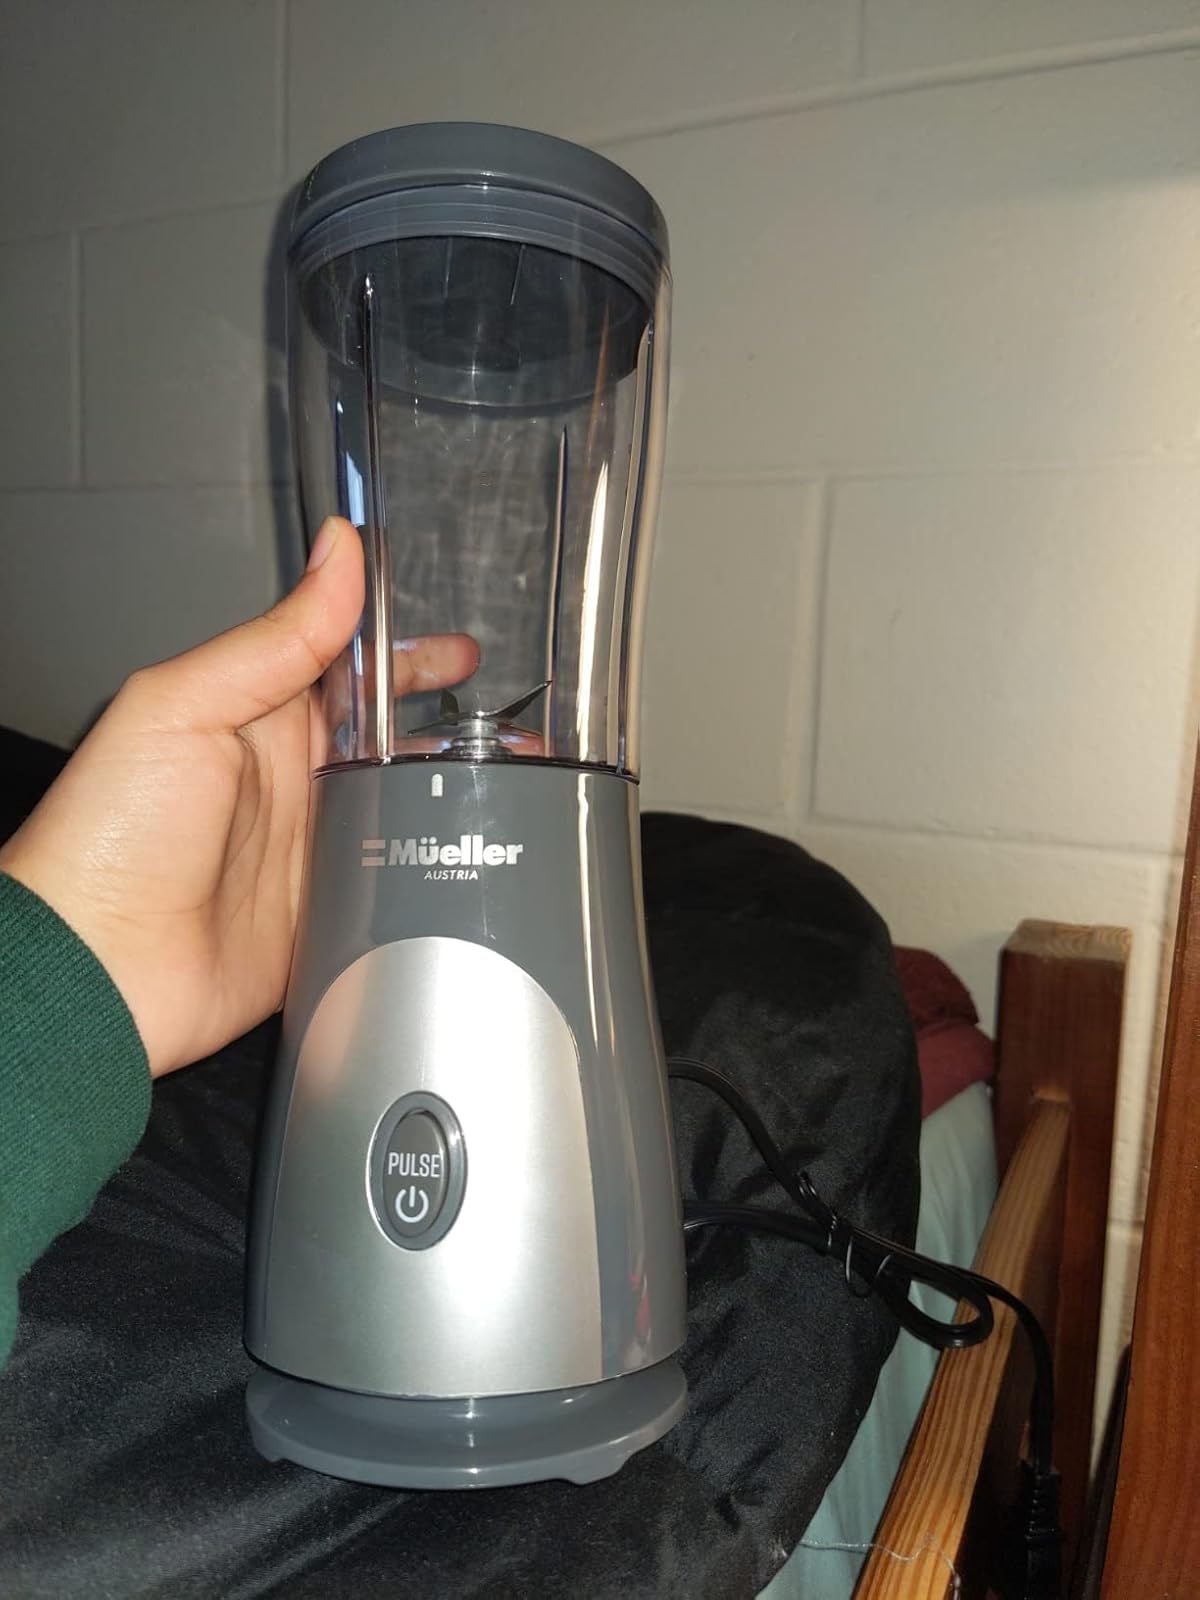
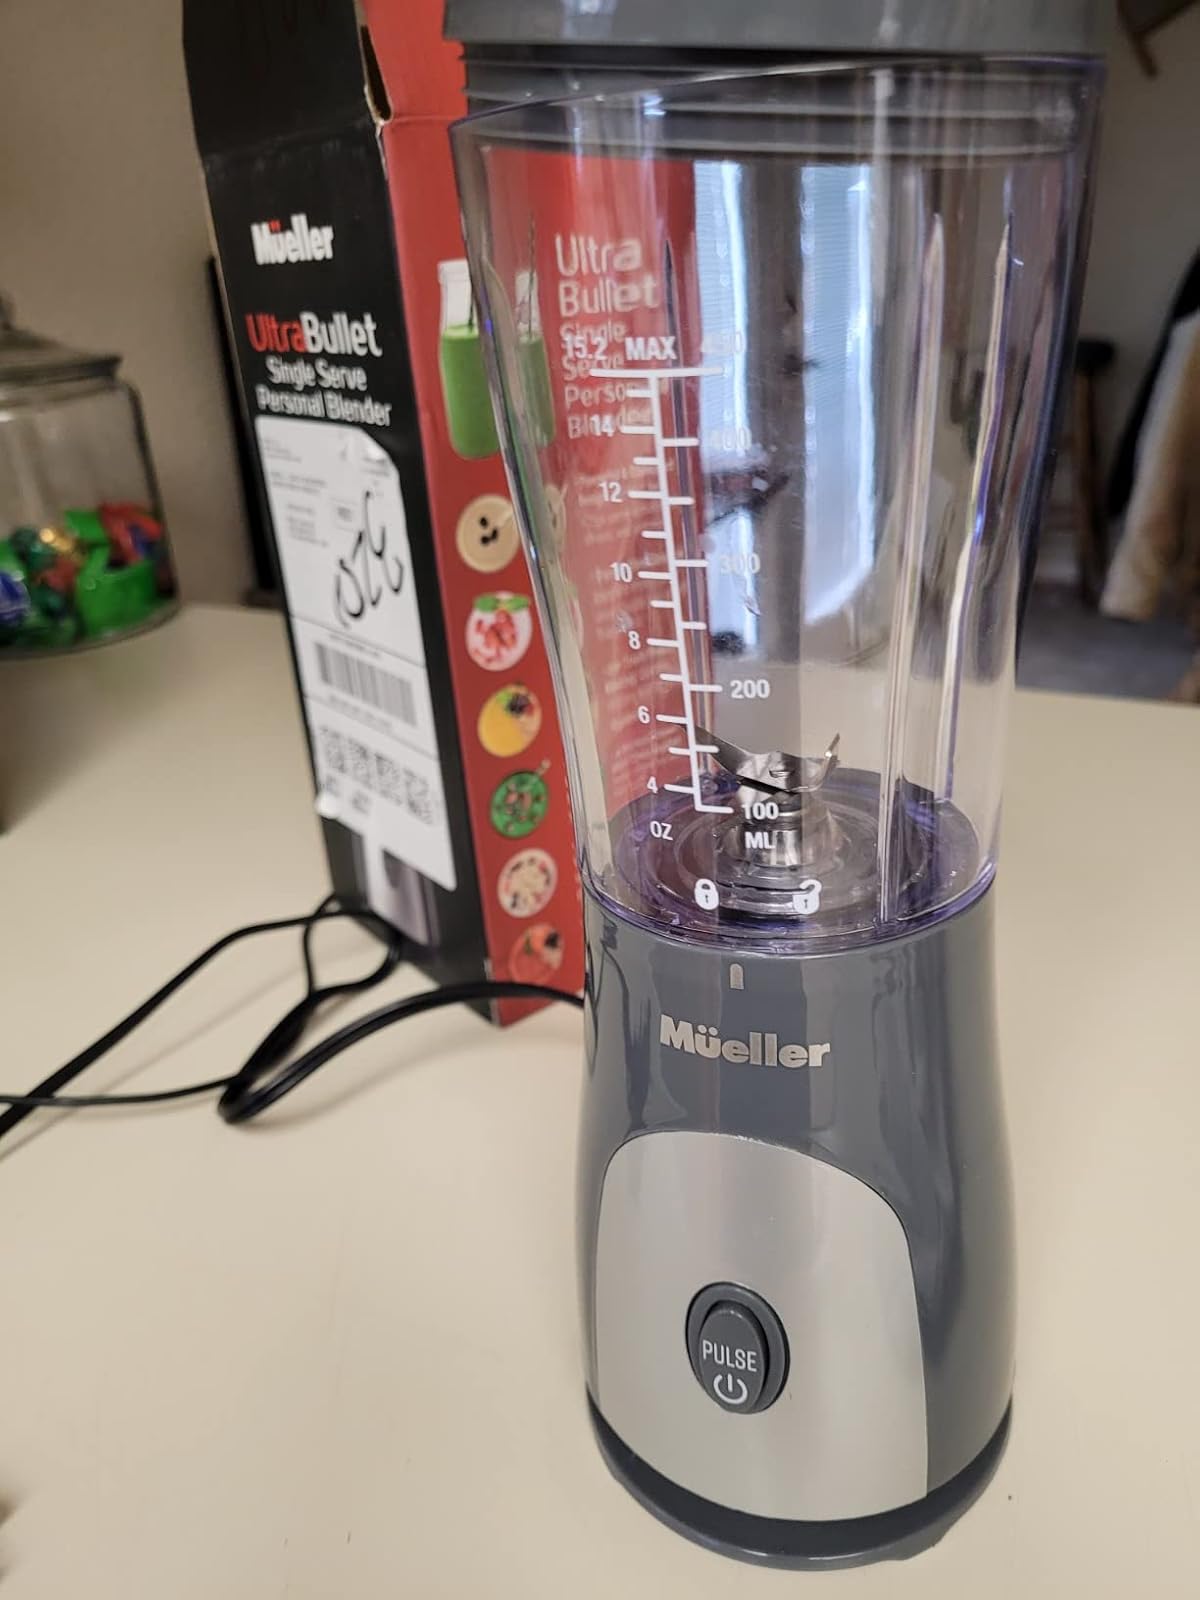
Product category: items_blender
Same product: yes